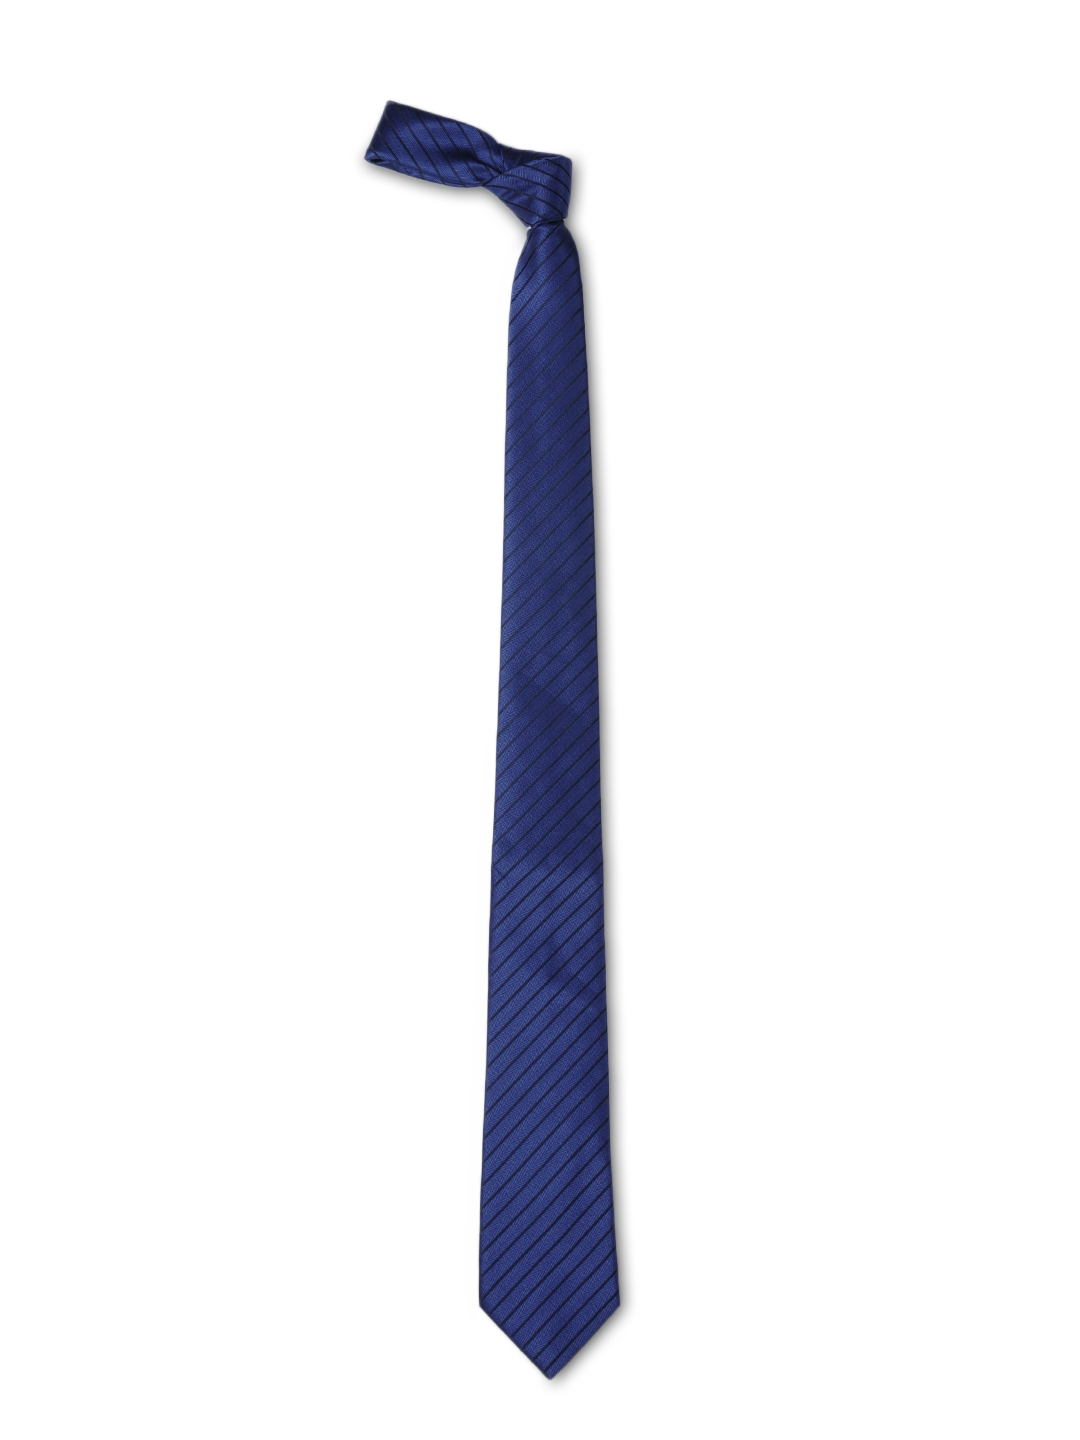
Park Avenue Men Blue Tie
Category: Accessories / Ties / Ties
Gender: Men
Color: Blue
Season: Summer 2012
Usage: Casual